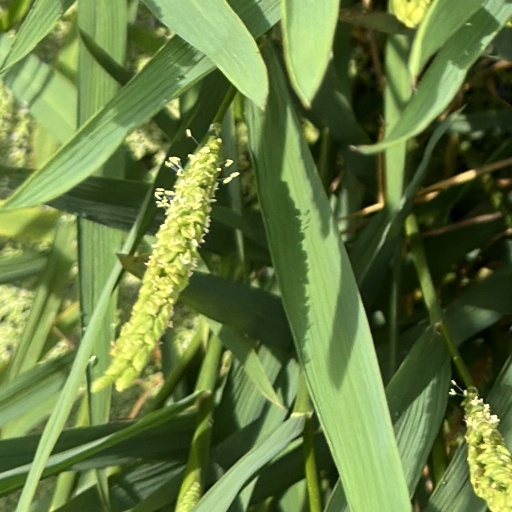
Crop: rice